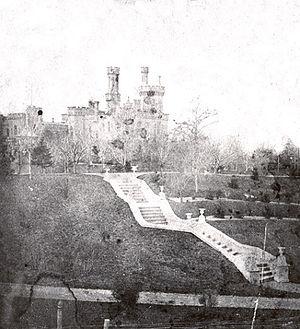
L’université de Syracuse est une université privée non-confessionnelle située à Syracuse, dans l'État de New York. Elle compte aujourd'hui environ 20 000 étudiants et constitue le principal bassin d'emploi de la ville.